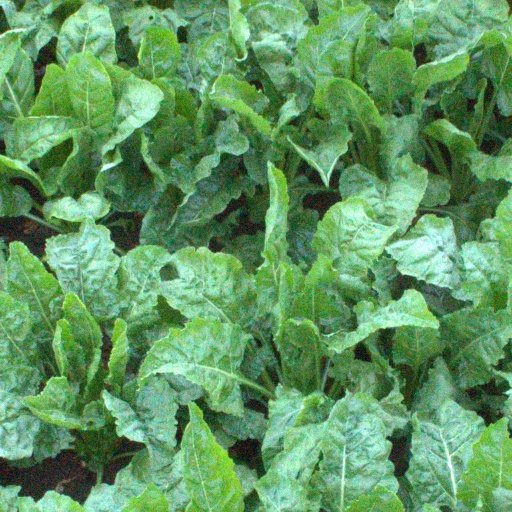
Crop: sugar beet